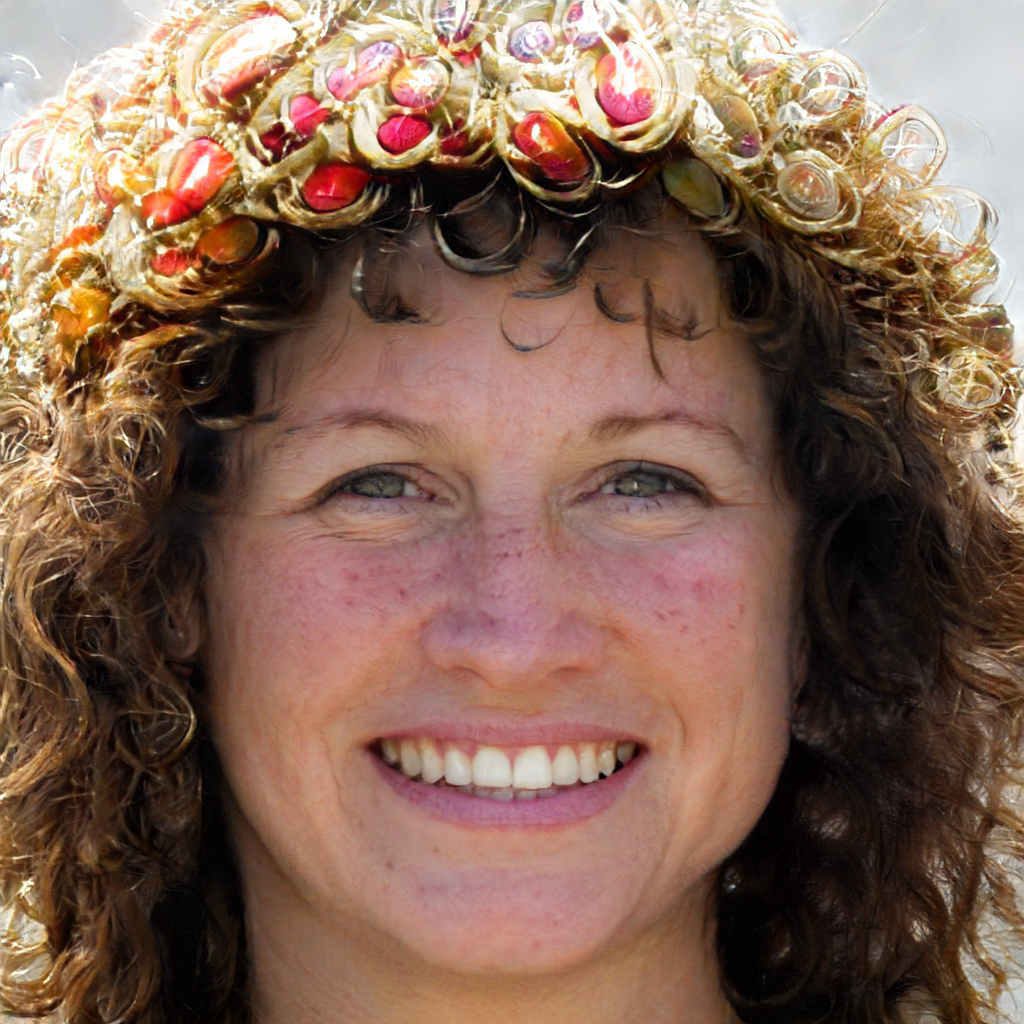
Gender: Female